Minoru Suzuki

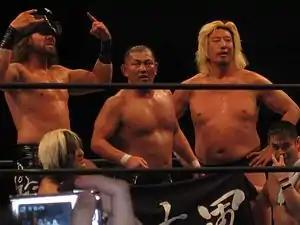
Suzuki with Suzuki-gun in February 2012

On December 12, 2010, Suzuki returned to NJPW, attacking old rival Yuji Nagata. On January 4, 2011, at Wrestle Kingdom V in Tokyo Dome, Suzuki faced Nagata in a losing effort. Suzuki made another return to New Japan on May 3, 2011, when he took over the Kojima-gun, after its members Taichi and Taka Michinoku had turned on their leader Satoshi Kojima. Later that same month, during New Japan's tour of the United States, the newly renamed Suzuki-gun was joined by Lance Archer. On July 18, Suzuki defeated Kojima in a singles match. The two had a rematch on August 1 during the first day of the 2011 G1 Climax, where Kojima managed to pick up the win. Suzuki then went on a six match win streak, but losses to Strong Man and Shinsuke Nakamura on the last two days of the tournament, caused him to narrowly miss advancing to the finals. On October 10 at Destruction '11, Suzuki defeated Kojima's number one ally, Togi Makabe, in a grudge match. In the 2011 G1 Tag League, Suzuki teamed with Lance Archer and, after four wins and one loss, the team finished second in their block, advancing to the semifinals of the tournament. On November 6, Suzuki and Archer first defeated the Chaos Top Team (Shinsuke Nakamura and Toru Yano) in the semifinals and then IWGP Tag Team Champions Bad Intentions (Giant Bernard and Karl Anderson) in the finals to win the 2011 G1 Tag League. On November 12 at Power Struggle, Suzuki and Archer failed in their attempt to capture the IWGP Tag Team Championship from Bad Intentions. After defeating Giant Bernard in a singles match on December 4, Suzuki challenged IWGP Heavyweight Champion Hiroshi Tanahashi to a title match at Wrestle Kingdom VI in Tokyo Dome. At the event on January 4, 2012, Suzuki was unsuccessful in his title challenge.